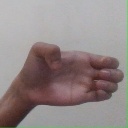
अक्षर: ख